Brandon Gorin

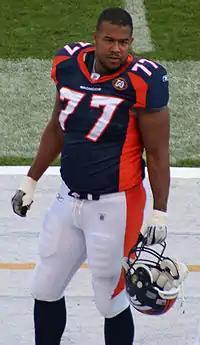
Gorin with the Denver Broncos in 2009

Brandon Michael Gorin (born July 17, 1978) is an American former professional football offensive tackle. He was selected by the San Diego Chargers in the seventh round of the 2001 NFL draft. He played college football at Purdue.